Pain

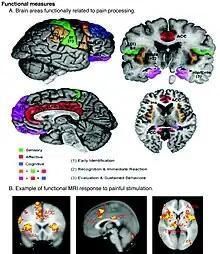
Regions of the cerebral cortex associated with pain

Some sensory fibers do not differentiate between noxious and non-noxious stimuli, while others (i.e., nociceptors) respond only to noxious, high-intensity stimuli. At the peripheral end of the nociceptor, noxious stimuli generate currents that, above a given threshold, send signals along the nerve fiber to the spinal cord. The "specificity" (whether it responds to thermal, chemical, or mechanical features of its environment) of a nociceptor is determined by which ion channels it expresses at its peripheral end. So far, dozens of types of nociceptor ion channels have been identified, and their exact functions are still being determined.